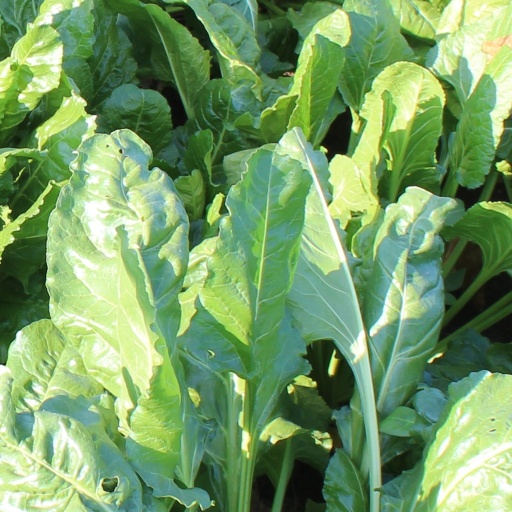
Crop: sugar beet